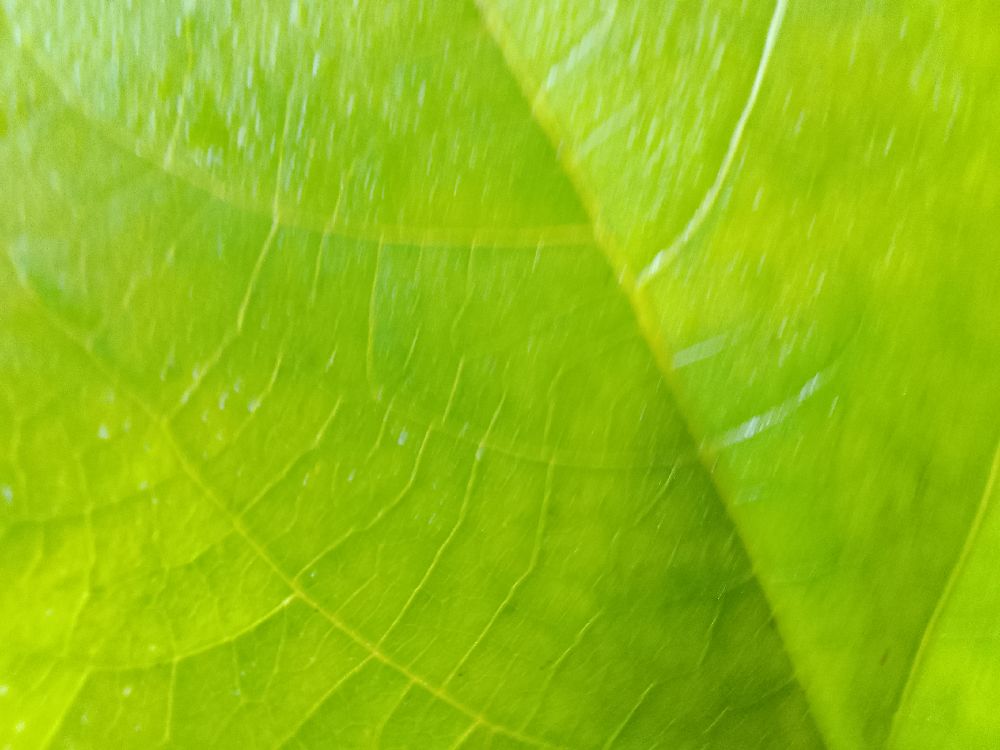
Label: healthy